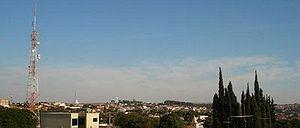
Vue panoramique de Paulínia.